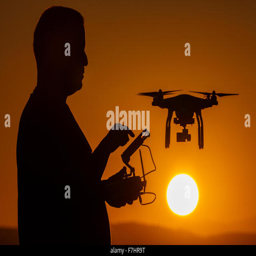
driving a drone at sunset .